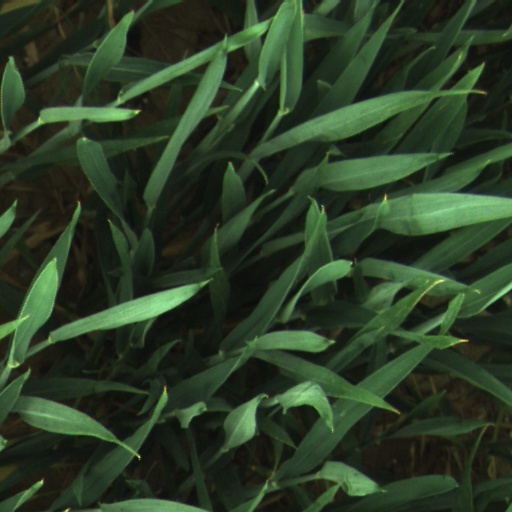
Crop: wheat